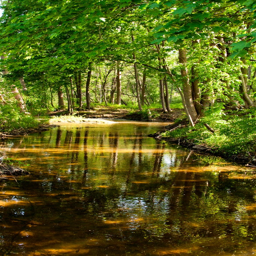
the creek that started it all .